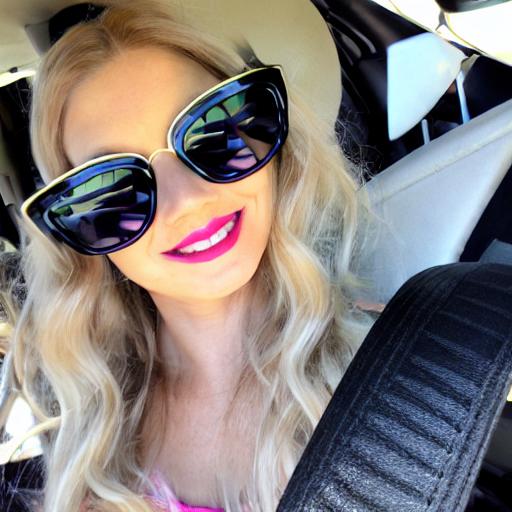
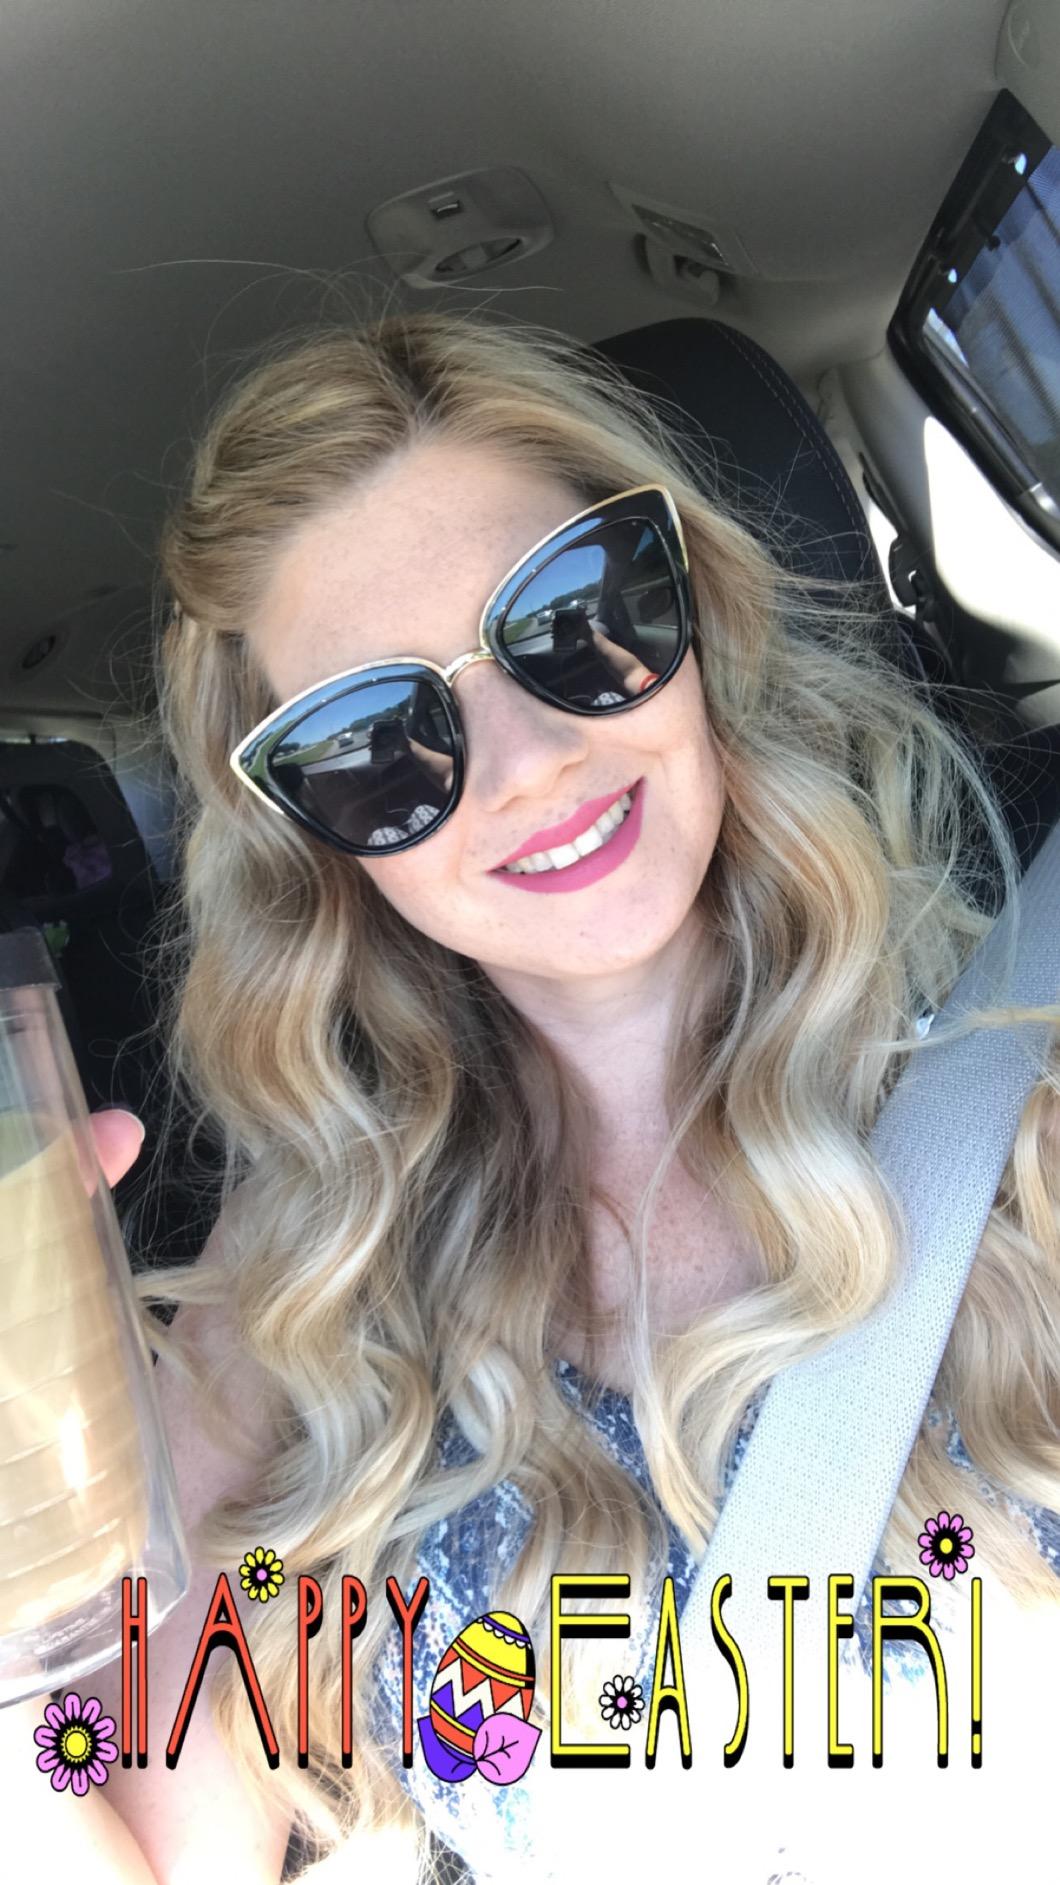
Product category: accessories_sunglasses
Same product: no